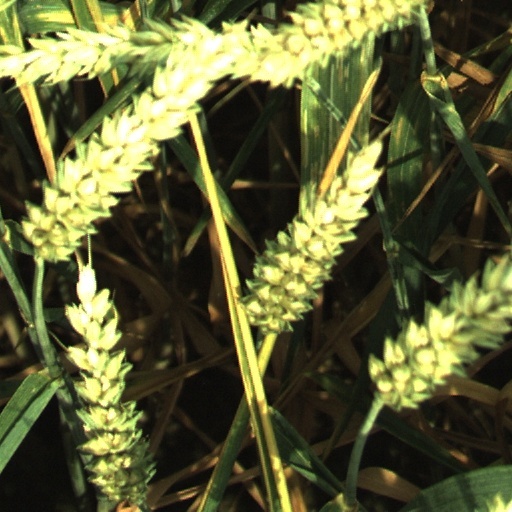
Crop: wheat